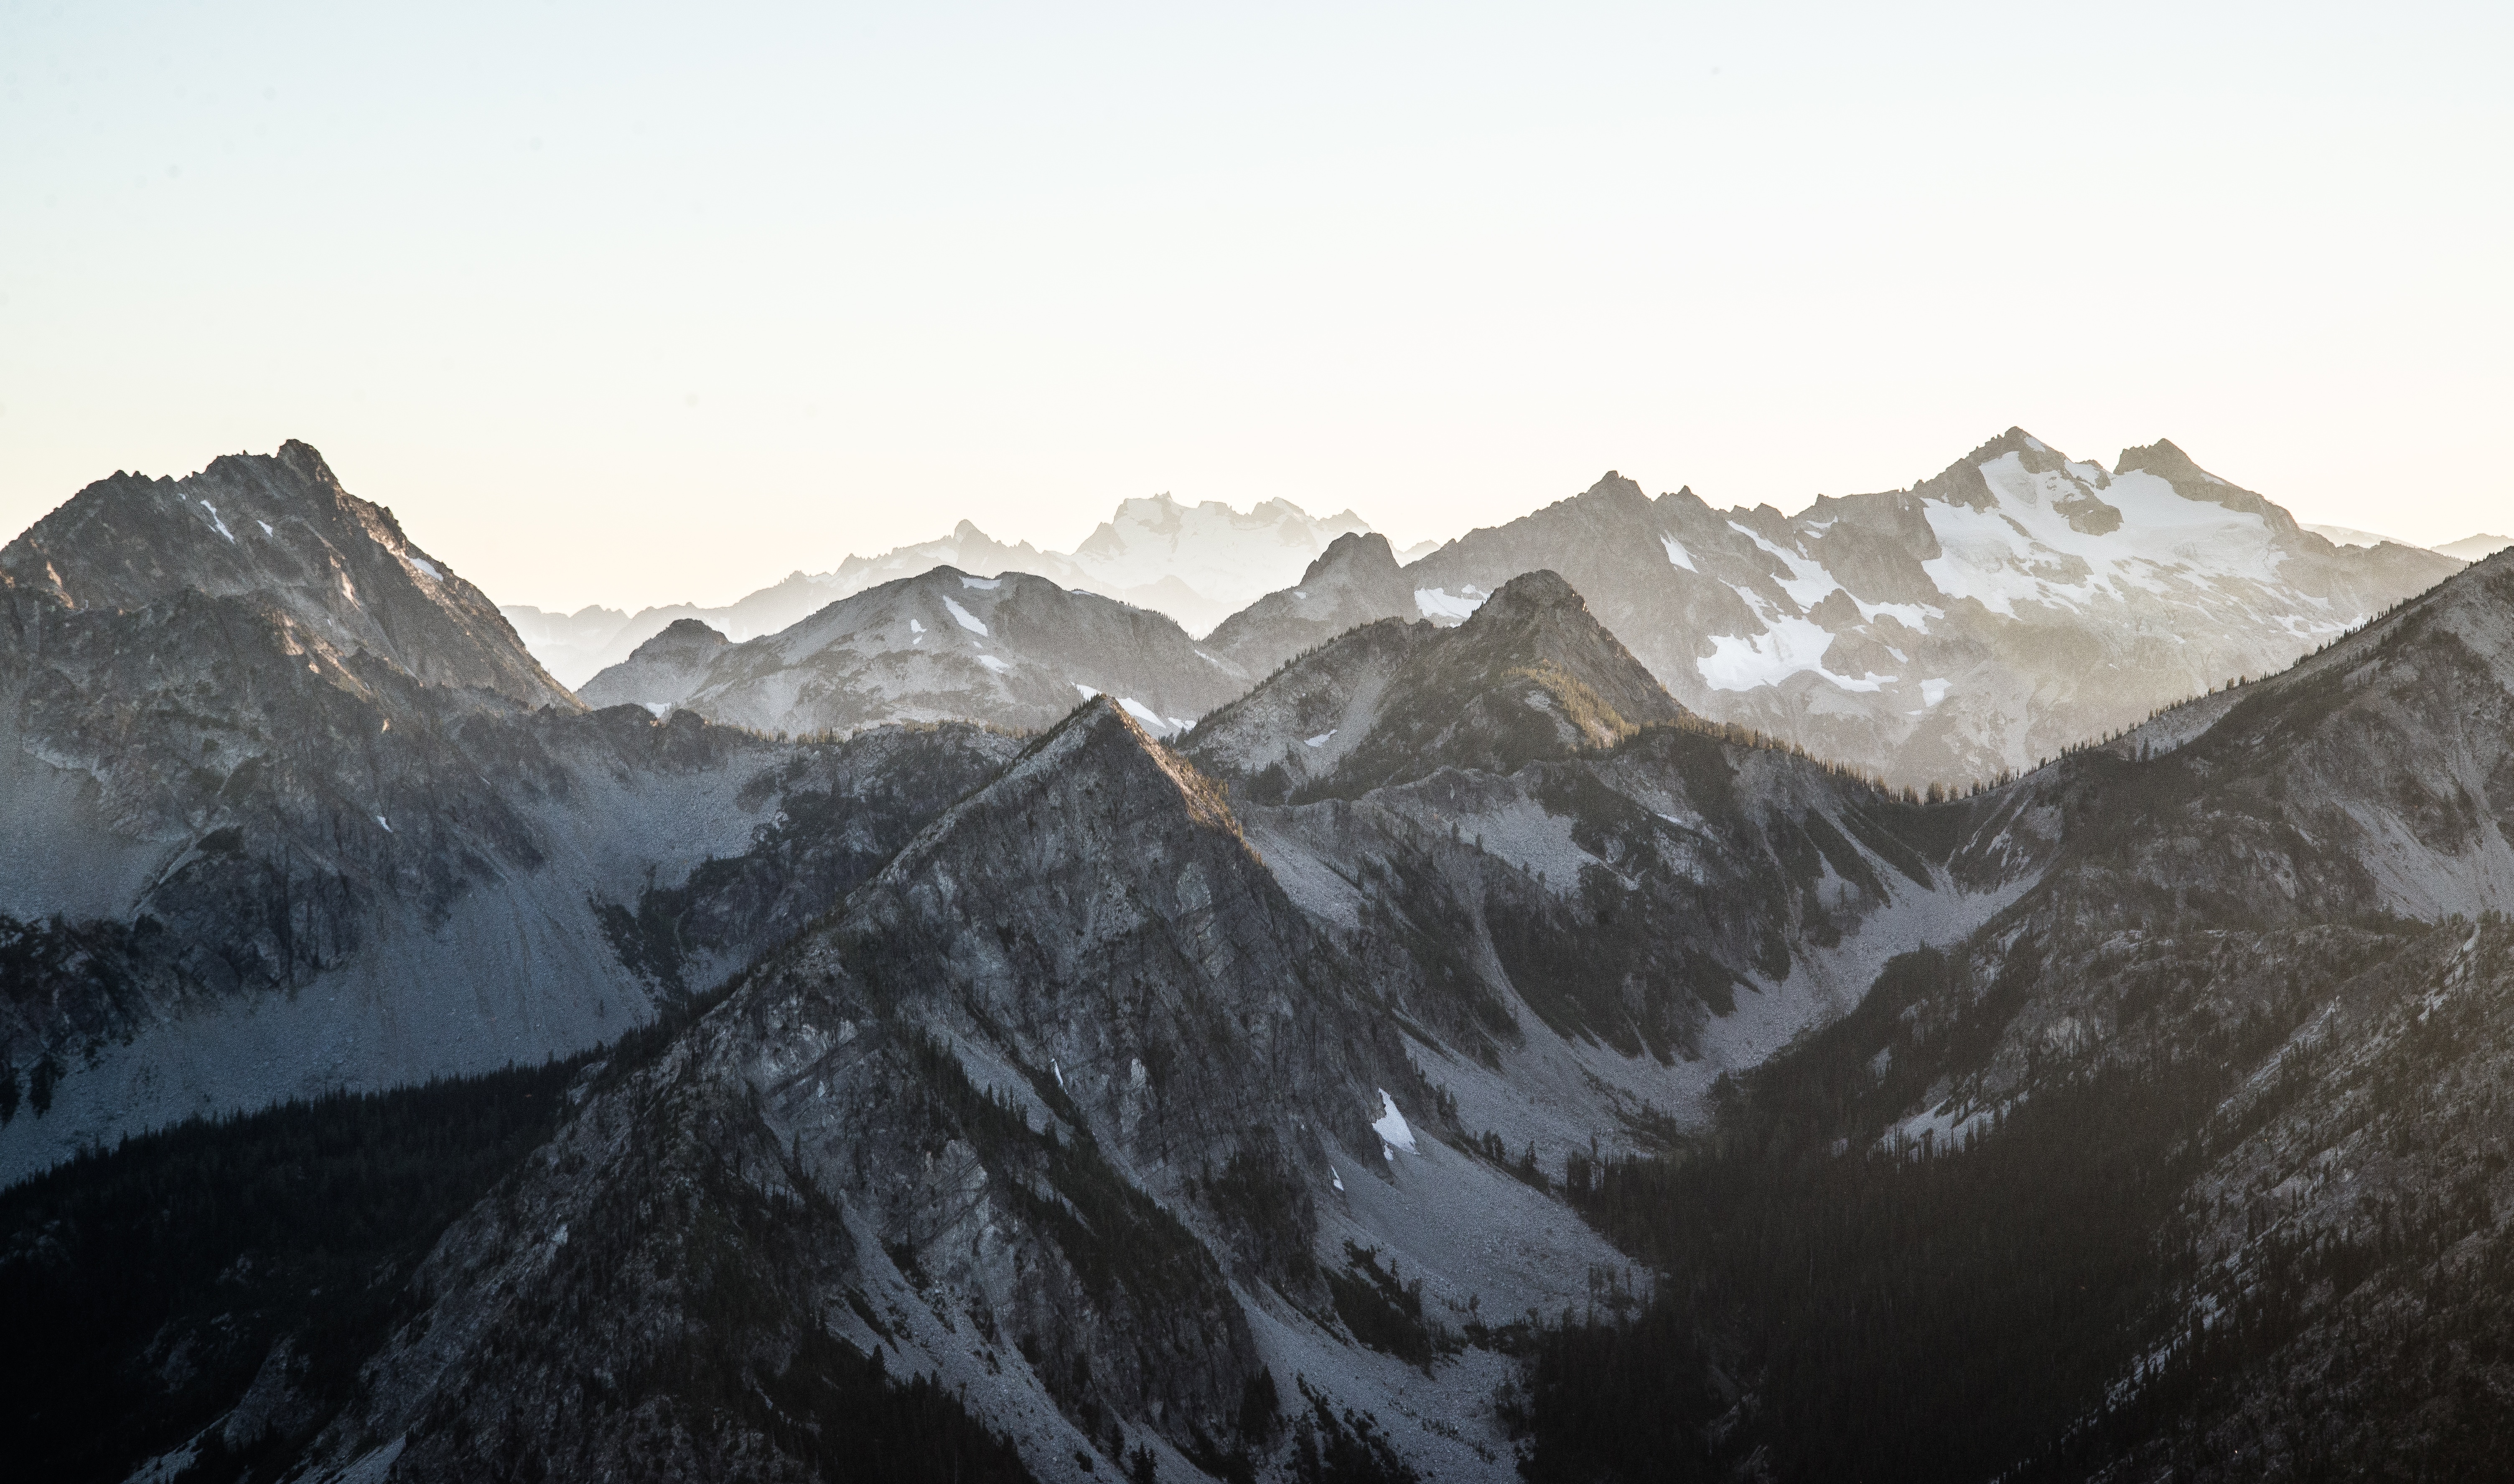
landscape, tree, mountain, snow, winter, valley, mountain range, weather, snowy, ridge, summit, alps, plateau, cirque, landform, mountain pass, geographical feature, atmospheric phenomenon, mountainous landforms, geological phenomenon